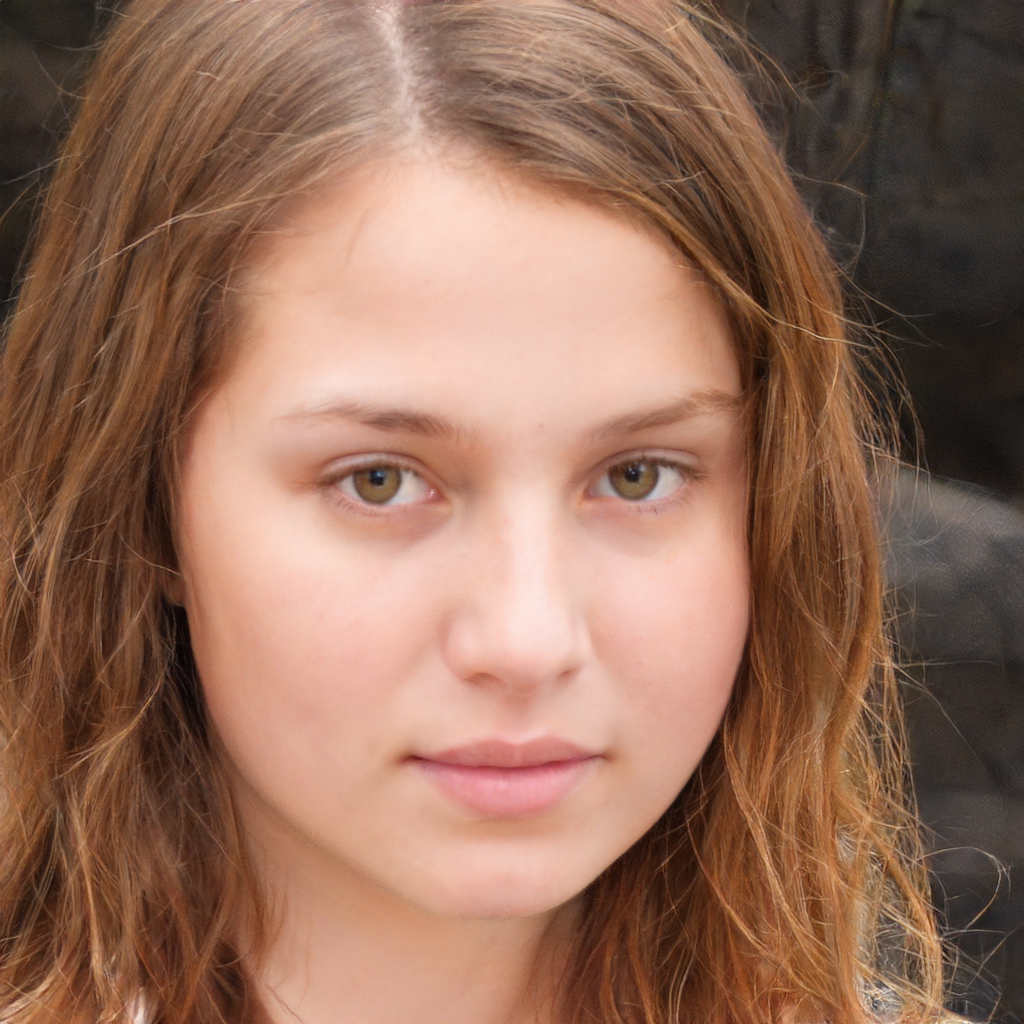
Gender: Female